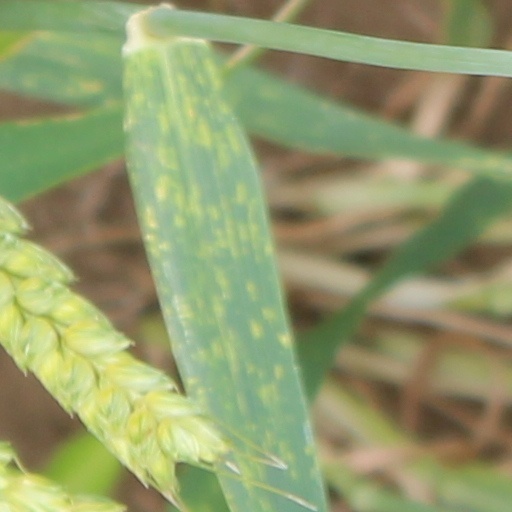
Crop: wheat